Deoxycytidine kinase

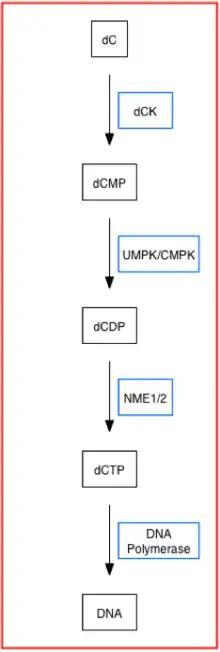
dCK's Role in the Nucleoside Salvage Pathway

Glu53 performs base catalysis to deprotonate the hydroxyl group, which allows the now nucleophilic oxygen from the nucleoside 5' hydroxyl group to attack the end of the phosphate chain (gamma phosphate) on the phosphoryl donor (e.g. ATP or UTP). This has deemed the "closed" conformation as the catalytically active conformation since it catalyzes the phosphoryl transfer between phosphoryl donors and receiving nucleosides. Similarly, "open" conformation is generally referred to as the catalytically inactive form since Glu53 is not in close proximity to nucleoside 5' hydroxyl group and will not catalyze the phosphoryl transfer.